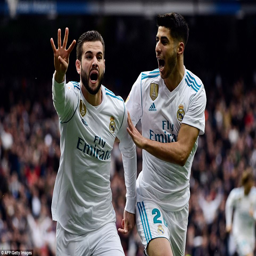
person celebrated scoring his second goal in games in all competitions with athlete